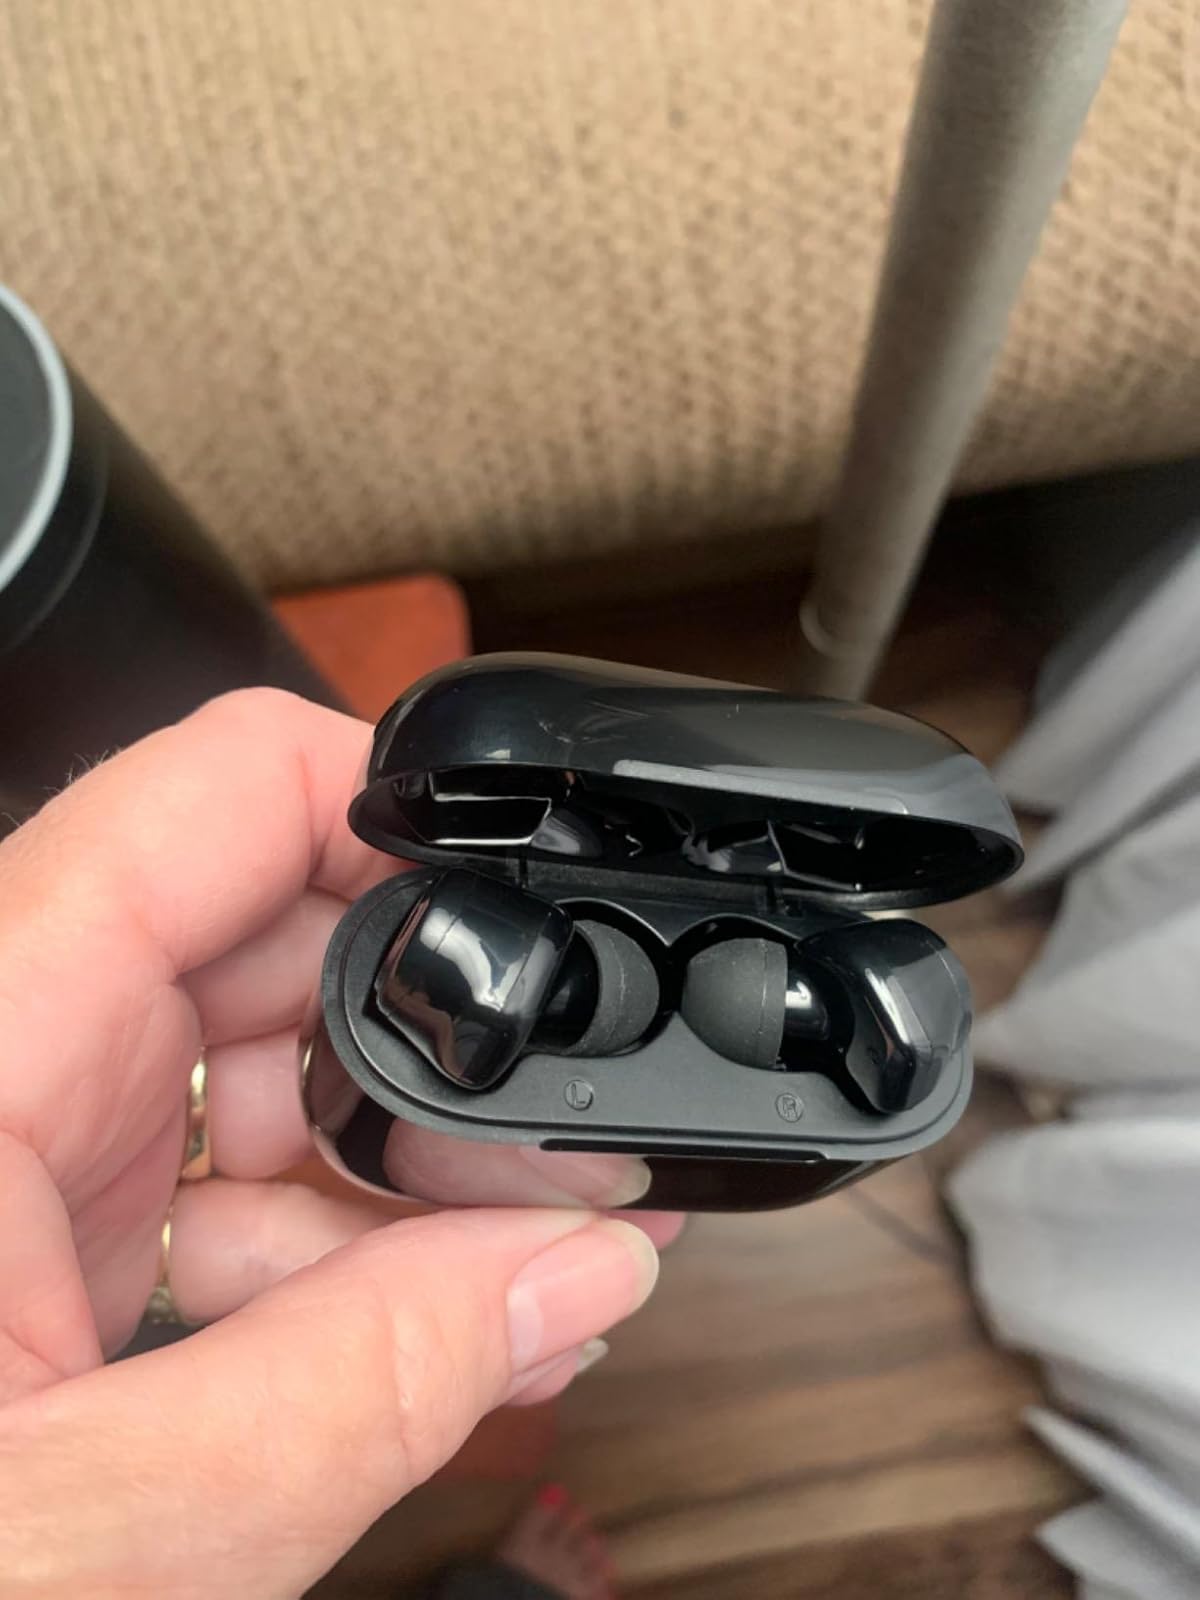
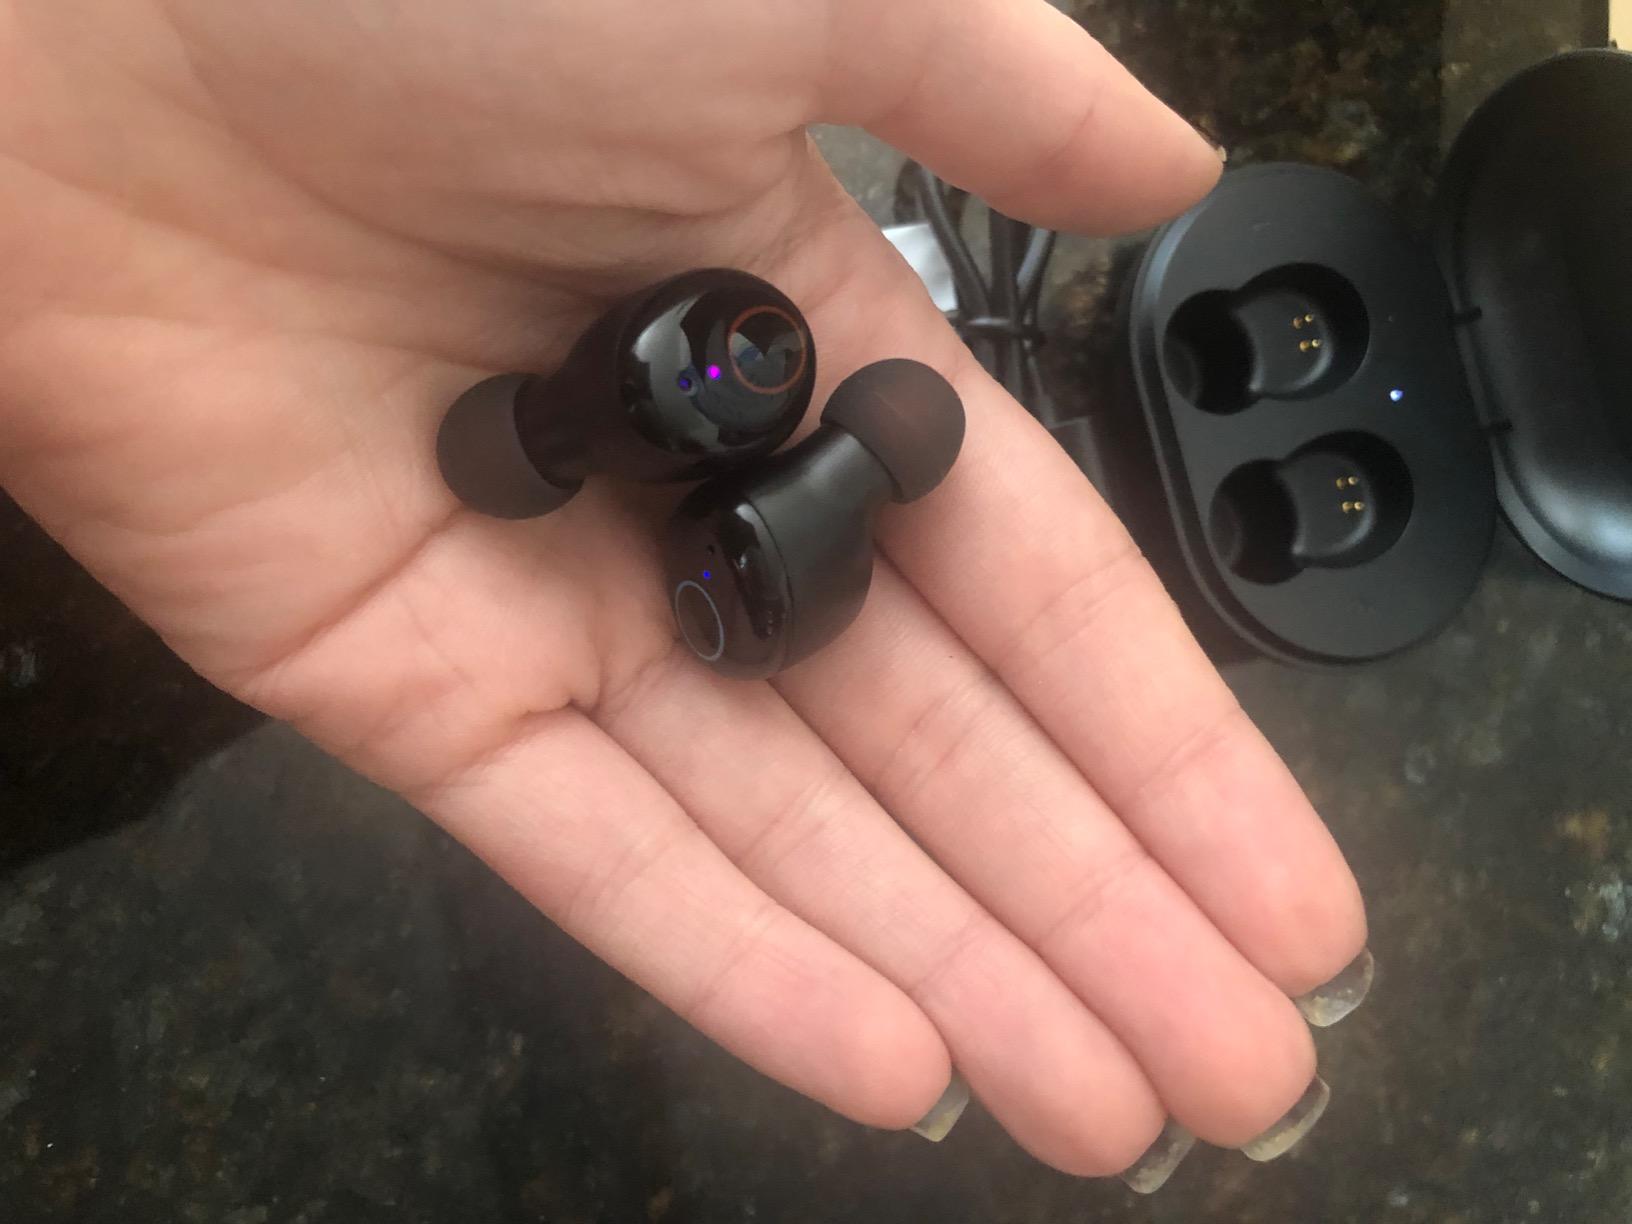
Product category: earbuds
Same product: no